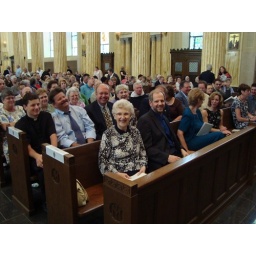
Mom has the best seat in the house surrounded by family